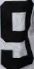
Number: 9